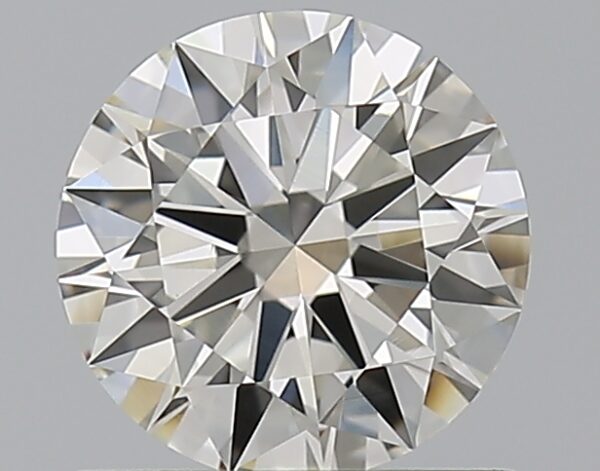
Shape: round
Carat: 0.71
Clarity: VVS1
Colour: J
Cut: EX
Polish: EX
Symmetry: EX
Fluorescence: M
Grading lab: GIA
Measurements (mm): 5.77 x 5.8 x 3.45